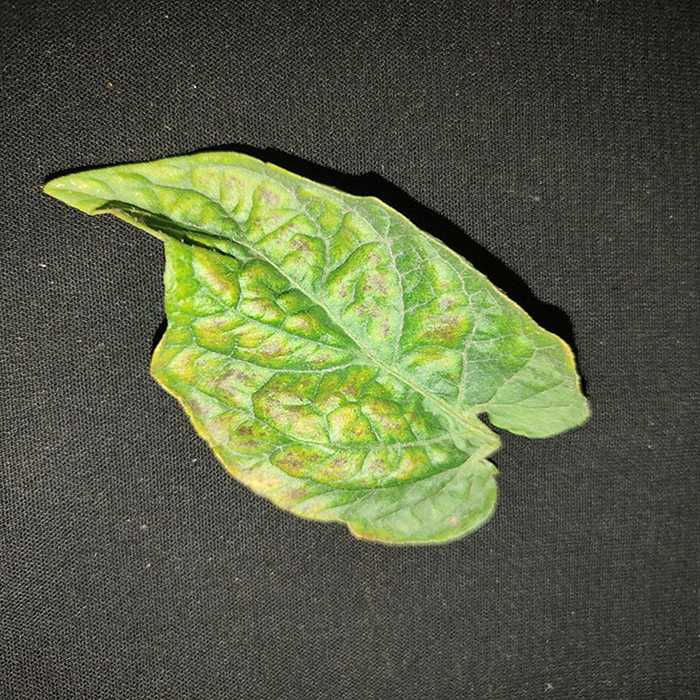
Plant: Tomato
Label: Tomato spotted wilt